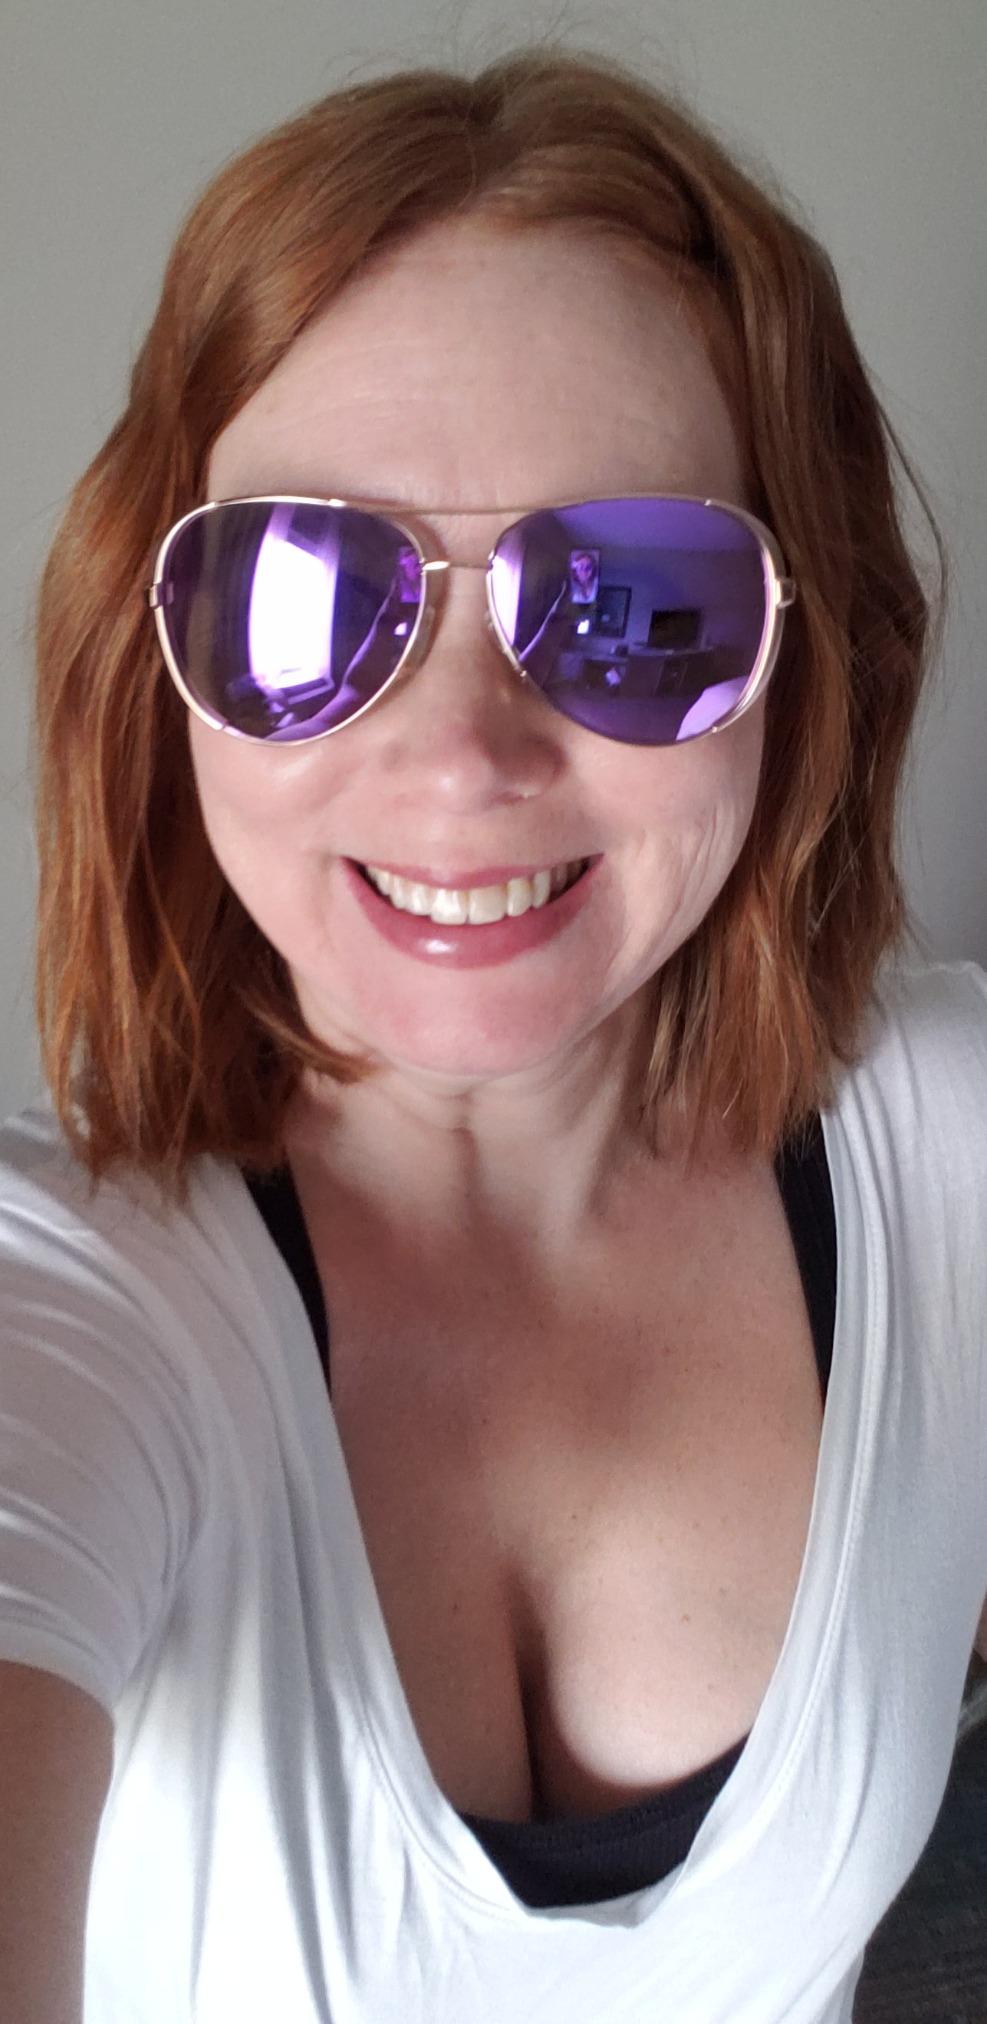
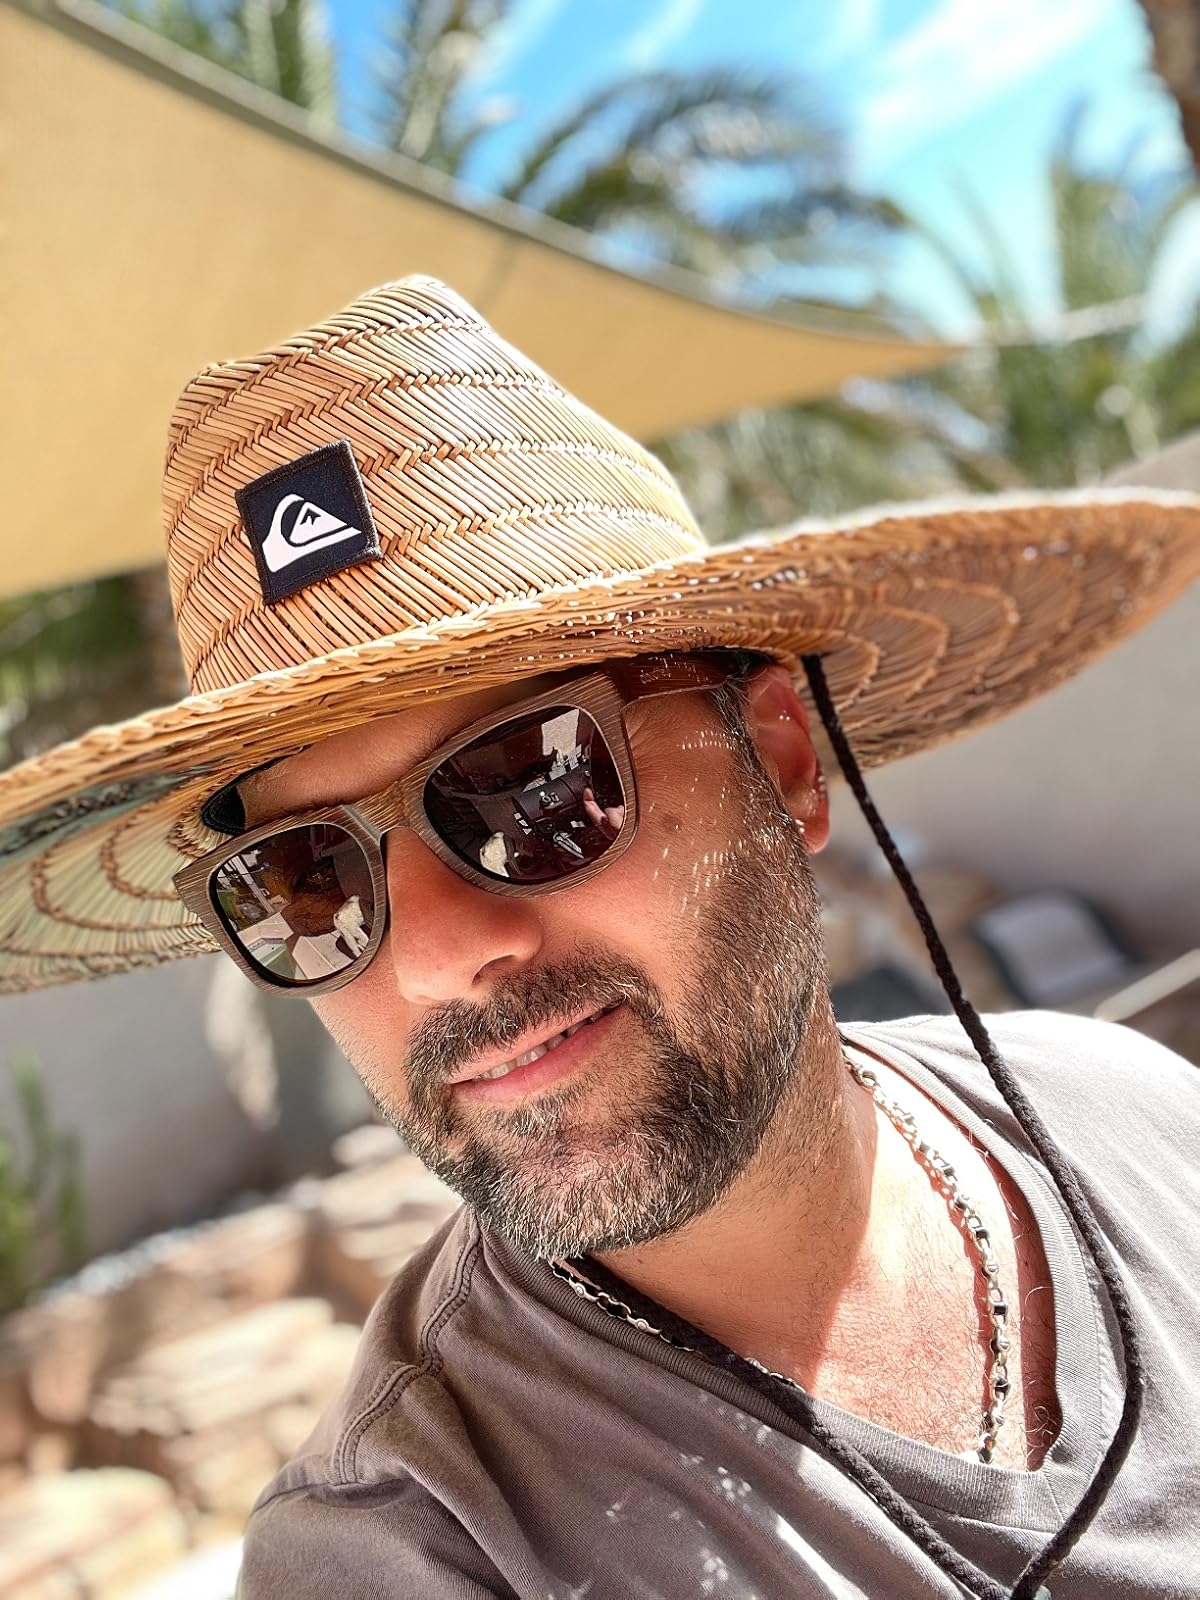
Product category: accessories_sunglasses
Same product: no